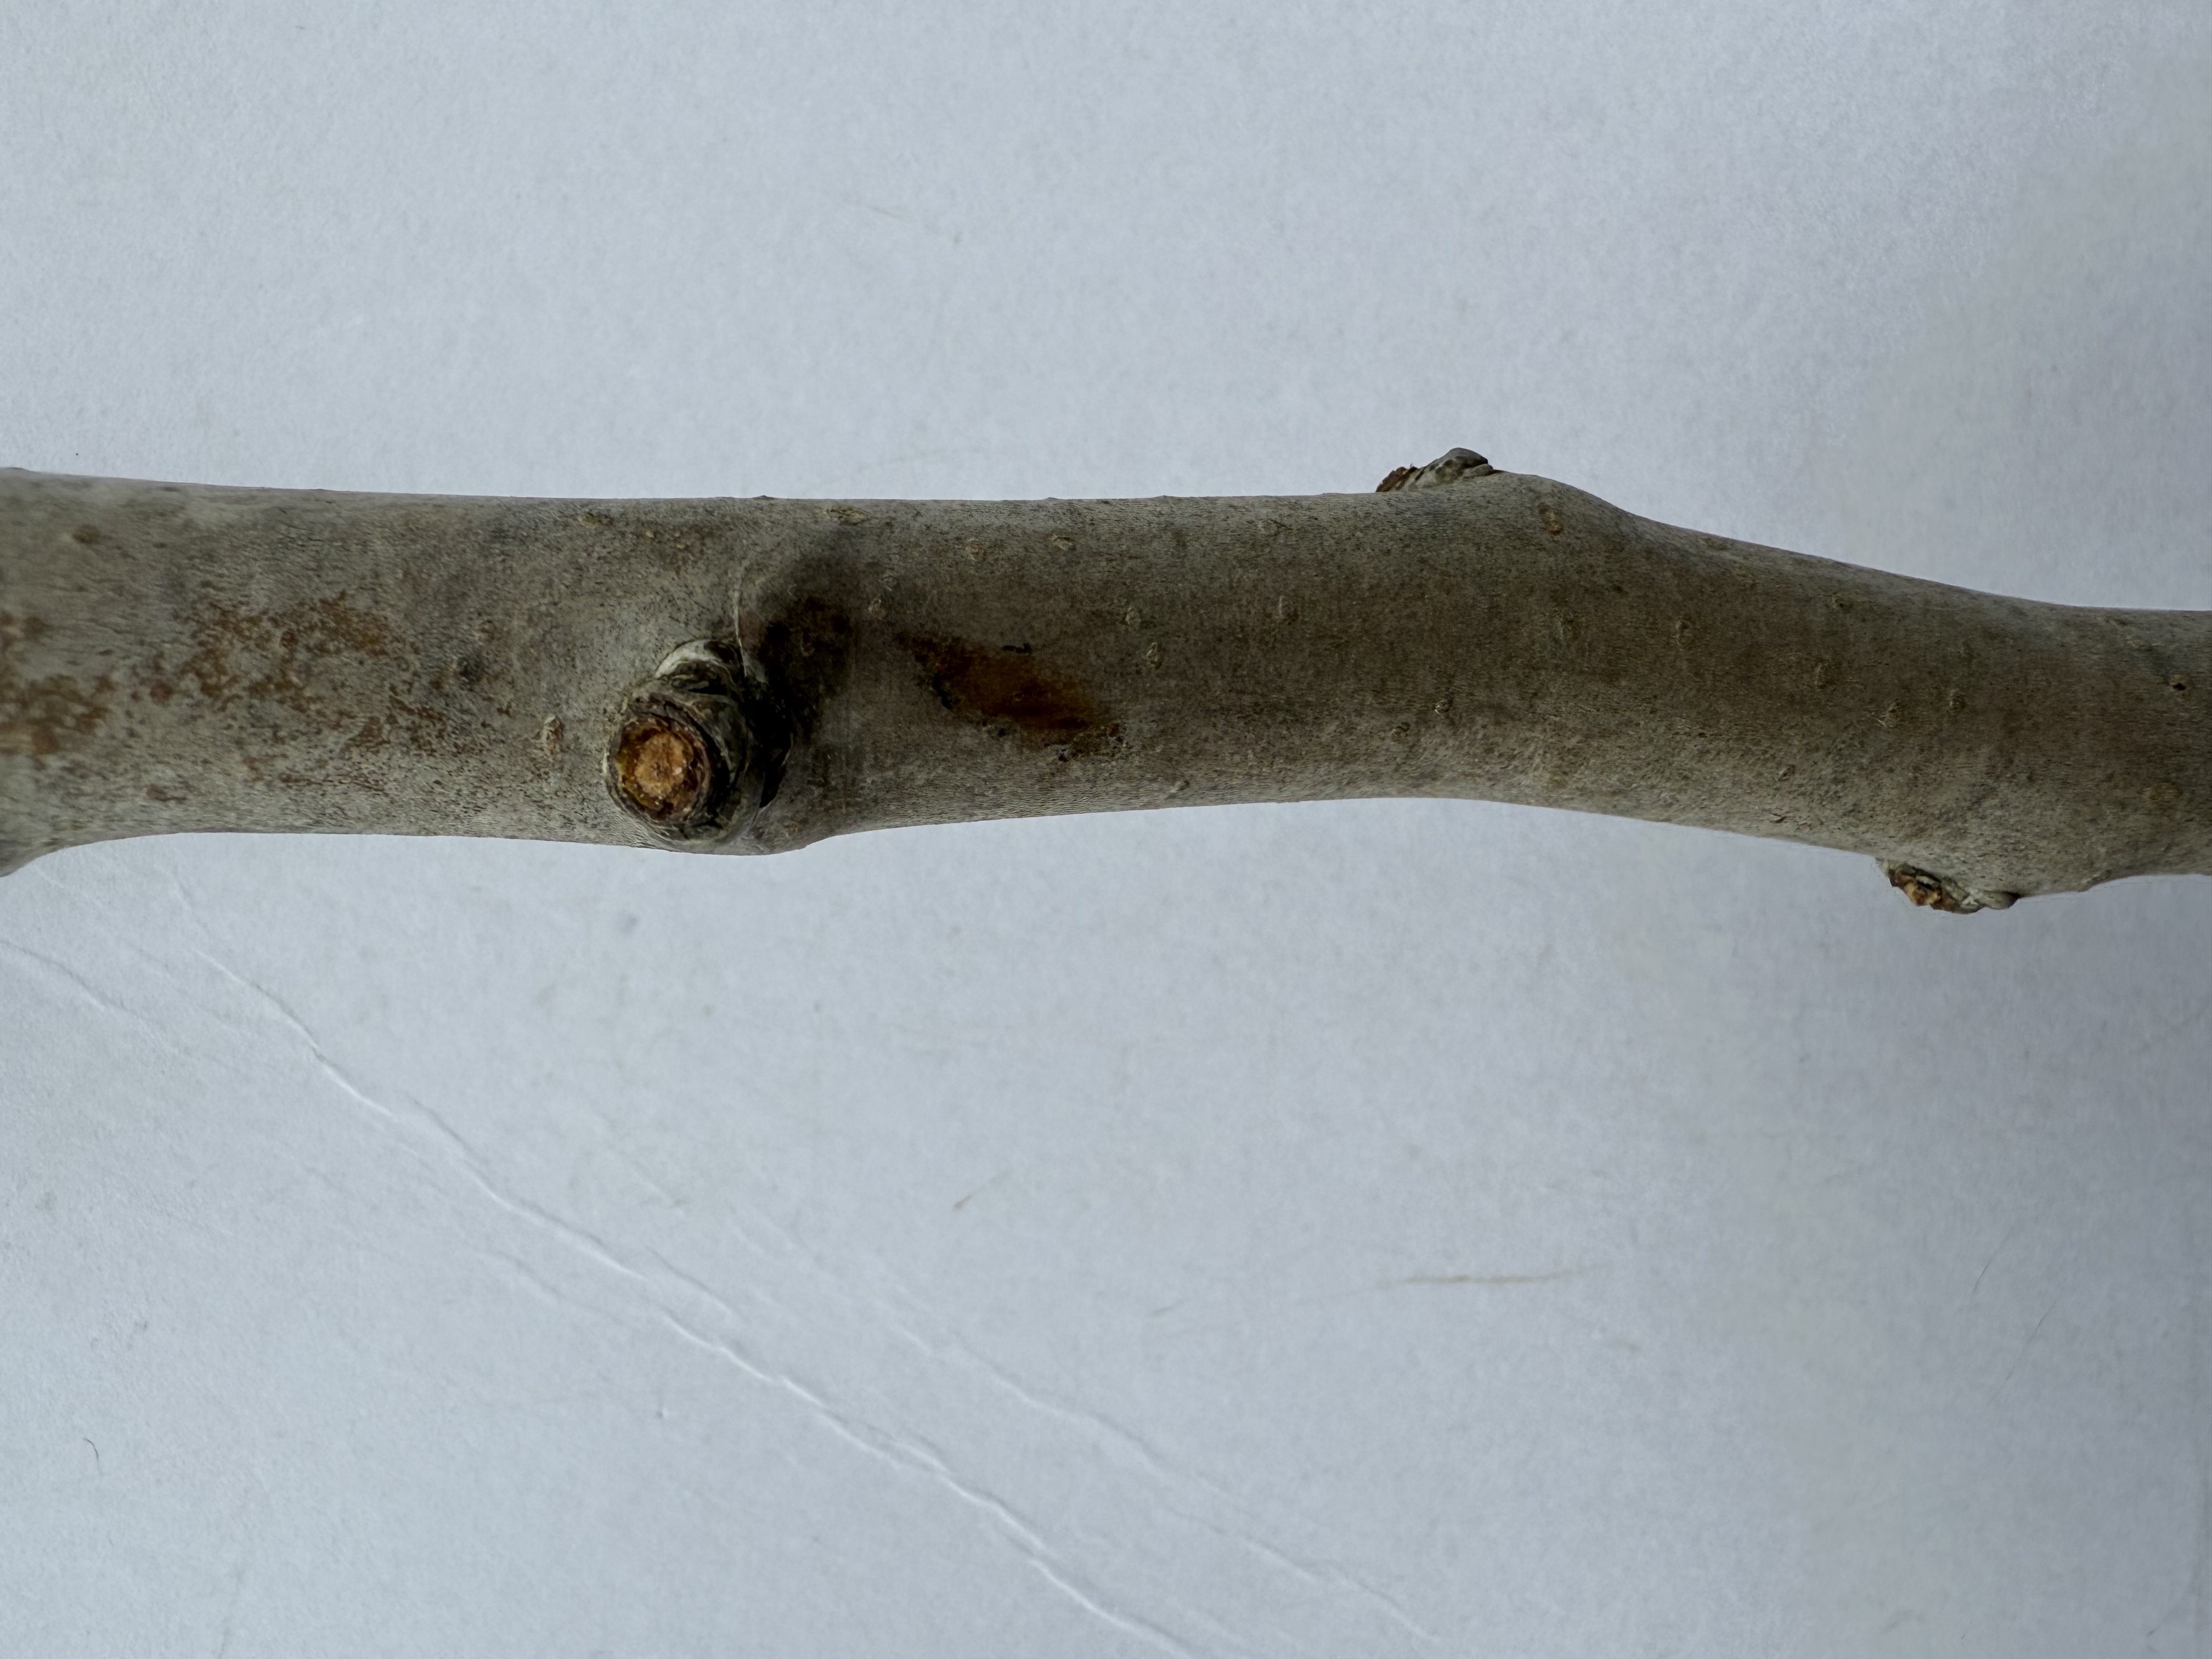
Variety: Deveci Pear